Boyuk Zira

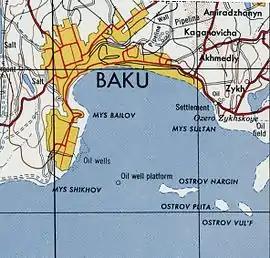
Boyuk Zira island on a 1965 topographic map.

Boyuk Zira (Böyük Zirə), also known as Nargin, is an island in the Caspian Sea. It is one of the islands of Baku Archipelago located in the Baku bay near Baku city. Nargin Island is part of the Baku Archipelago, which consists of the following islands: Boyuk Zira, Dash Zira, Qum Island, Zenbil, Sangi-Mugan, Chikil, Qara Su, Khara Zira, Gil, Ignat Dash and a few smaller ones.